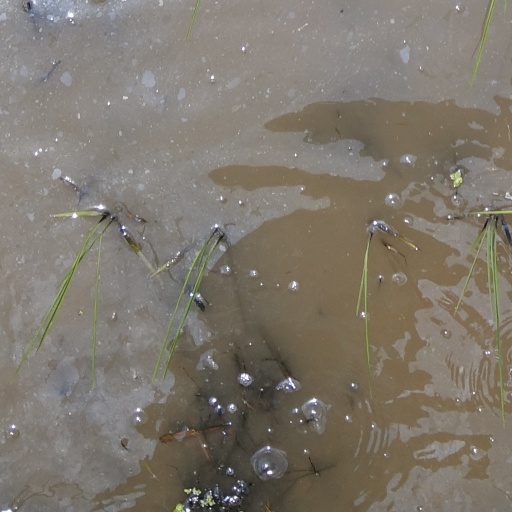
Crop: rice